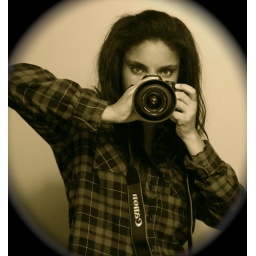
They say when you photograph in color, you capture the clothes, but when you photograph in black and white you capture the soul.